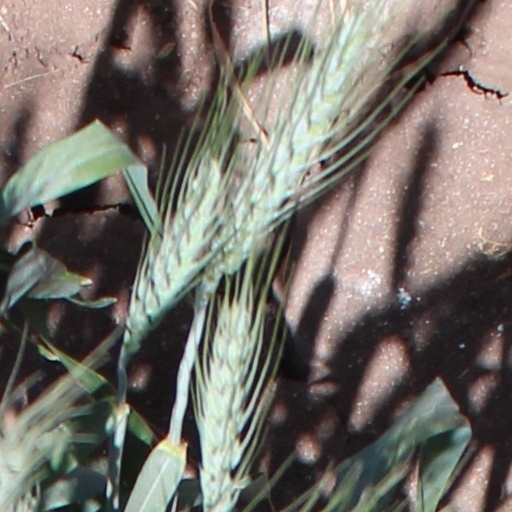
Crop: wheat